Second Battle of Sarvandik'ar

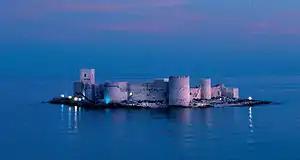
Fortress of Korycos, last stronghold of Armenian Cilicia, was handed over to the Lusignans of Cyprus

The battle had shown that Cilician Armenia, though isolated from Europe and repeatedly raided, was not in complete defeat. The Kingdom of Cilician Armenia outlived, in fact, the Franks of Syria and Palestine and the Mongol Ilkhans. After the second clash of Sarvandik'ar, Cilician Armenia enjoyed a breathing spell of nearly 4 years. Hostilities between Mamluks and Mongols, and the latter's Armenian allies, soon broke out again, culminating in 1281 with the Second Battle of Homs that had renewed disastrous consequences for the Kingdom of Cilician Armenia. The struggle against the odds continued for nearly another century and the Armenians, ever fewer and continuously weakened by invasion, still succeeded in a few military encounters with the powerful Mamluk armies. Hethum II of Armenia and Leo IV of Armenia soundly defeated a Mamluk raiding force in the pass of Bagras in 1305.